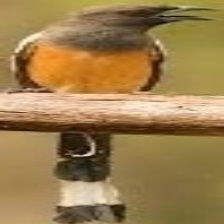
Species: RUFOUS TREPE
Scientific name: DENDROCITTA VAGABUNDA